Question: Please indicate a possible affordance area of baseball bat that can be used for holding
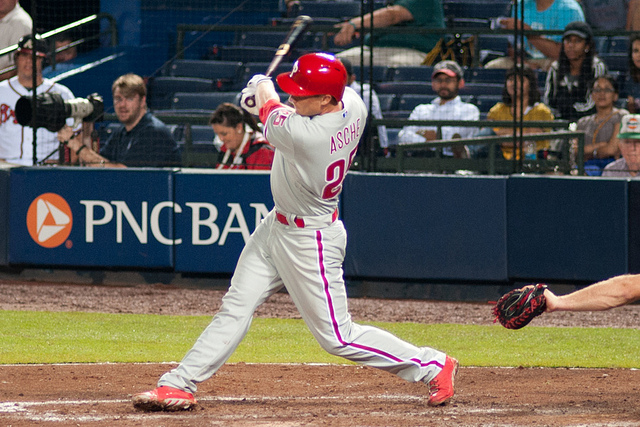
Answer: [243.388, 70.277, 274.391, 107.263]